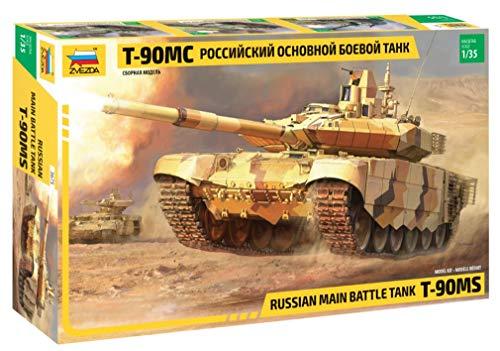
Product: Zvezda 3675 -1:35 Russian Main Battle Tank, Model Building, Building Kit, Stand Model Building, Hobby, Crafts, Plastic Kit, Unpainted
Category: Toys & Games | Building Toys
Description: Detailed plastic construction kit in 1: 35 scale.
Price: $42.82
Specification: ProductDimensions:7x40.5x24.5inches|ItemWeight:8.8ounces|ShippingWeight:1.59pounds(Viewshippingratesandpolicies)|ASIN:B075WXPWKP|Itemmodelnumber:3675|Manufacturerrecommendedage:12yearsandup